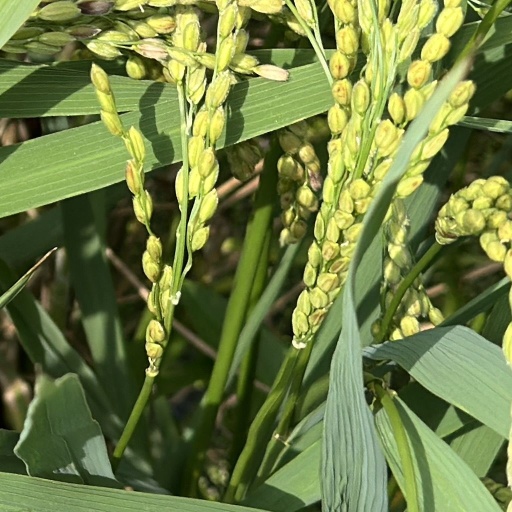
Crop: rice